Health in Finland

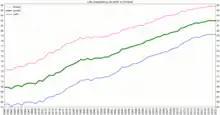
Life expectancy at birth in Finland

The major causes of deaths in Finland are cardiovascular diseases, malignant tumors, dementia and Alzheimer's disease, respiratory diseases, alcohol related diseases and accidental poisoning by alcohol. In 2010, the leading causes of death among men aged 15 to 64 were alcohol-related deaths, ischaemic heart disease, accident, suicides, lung cancer and cerebrovascular diseases. Among women the leading causes were breast cancer, alcohol-related deaths, accidents, suicides, ischemic heart disease and lung cancer.